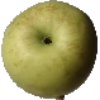
Label: Apple Golden 3